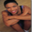
Label: woman